Brussels Anti-Slavery Conference 1889–90

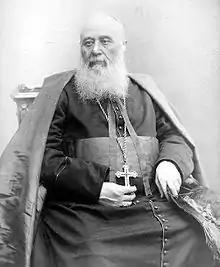
Cardinal Charles Lavigerie, founder of the Missionaries of Africa

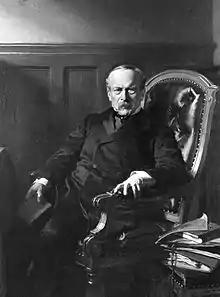
Auguste Lambermont led the conference

During the Scramble for Africa in the mid-1880s, despite the humanitarian promises of the Berlin Colonial Conference, the colonial powers' primary concerns were territorial and economic. This was to change in 1888. In major speeches in Paris and London, Cardinal Charles Lavigerie, who had launched a crusade against slavery, denounced the horrors of the Indian Ocean slave trade, in particular the Zanzibar slave trade. He urged immediate action in the form of an international militia of volunteers to combat the slave trade in East Africa.